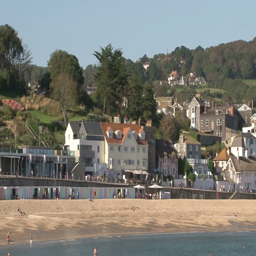
the pretty coastal town setting for the novel